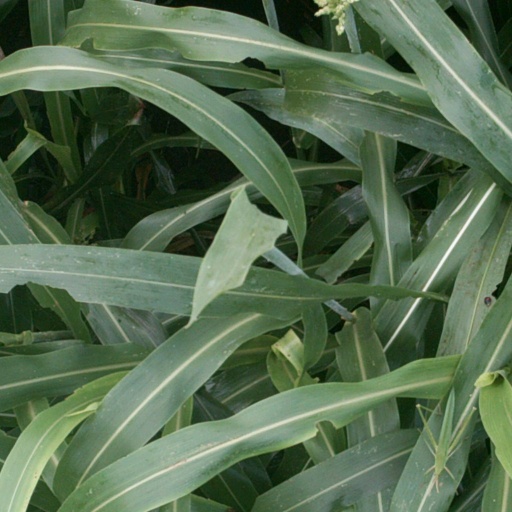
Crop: sorghum